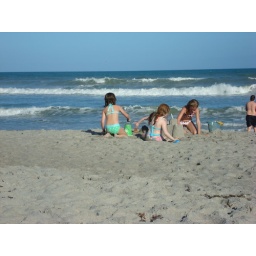
Maddy, Emma and Grace building around Adam's sand castle.